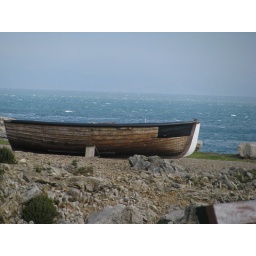
This boat was sitting up on the rocks at the edge of Portland near the three lighthouses.